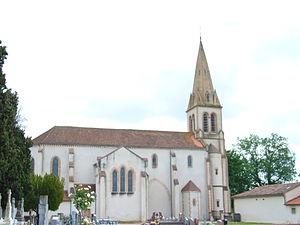
Eglise Damiatte Tarn, (81) France
Damiatte est une commune française située dans le département du Tarn en région Occitanie.